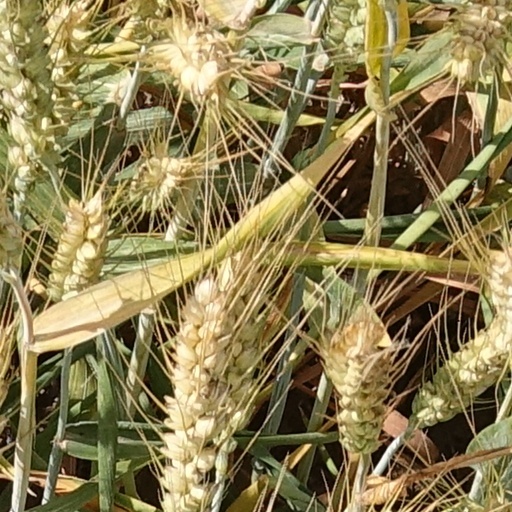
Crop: wheat